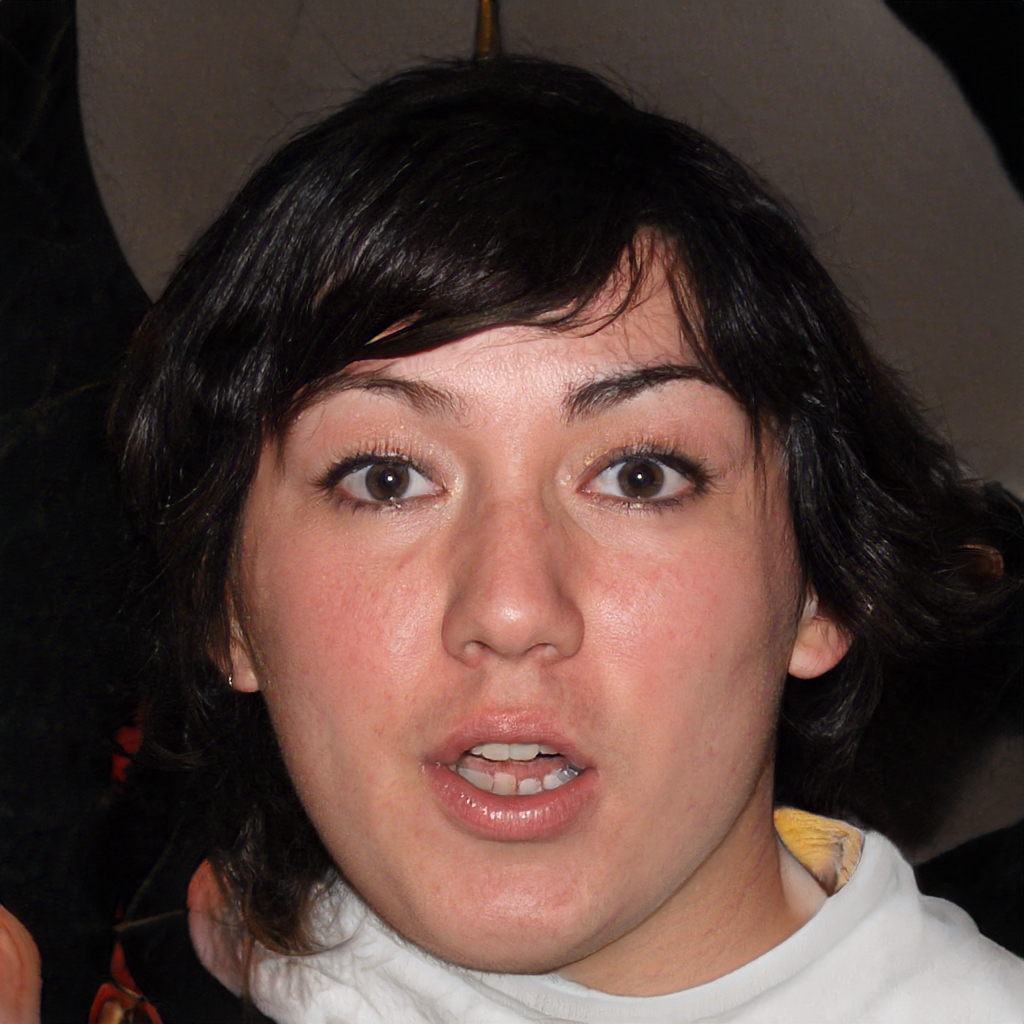
Label: Colored